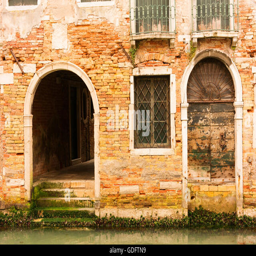
run down building on a canal